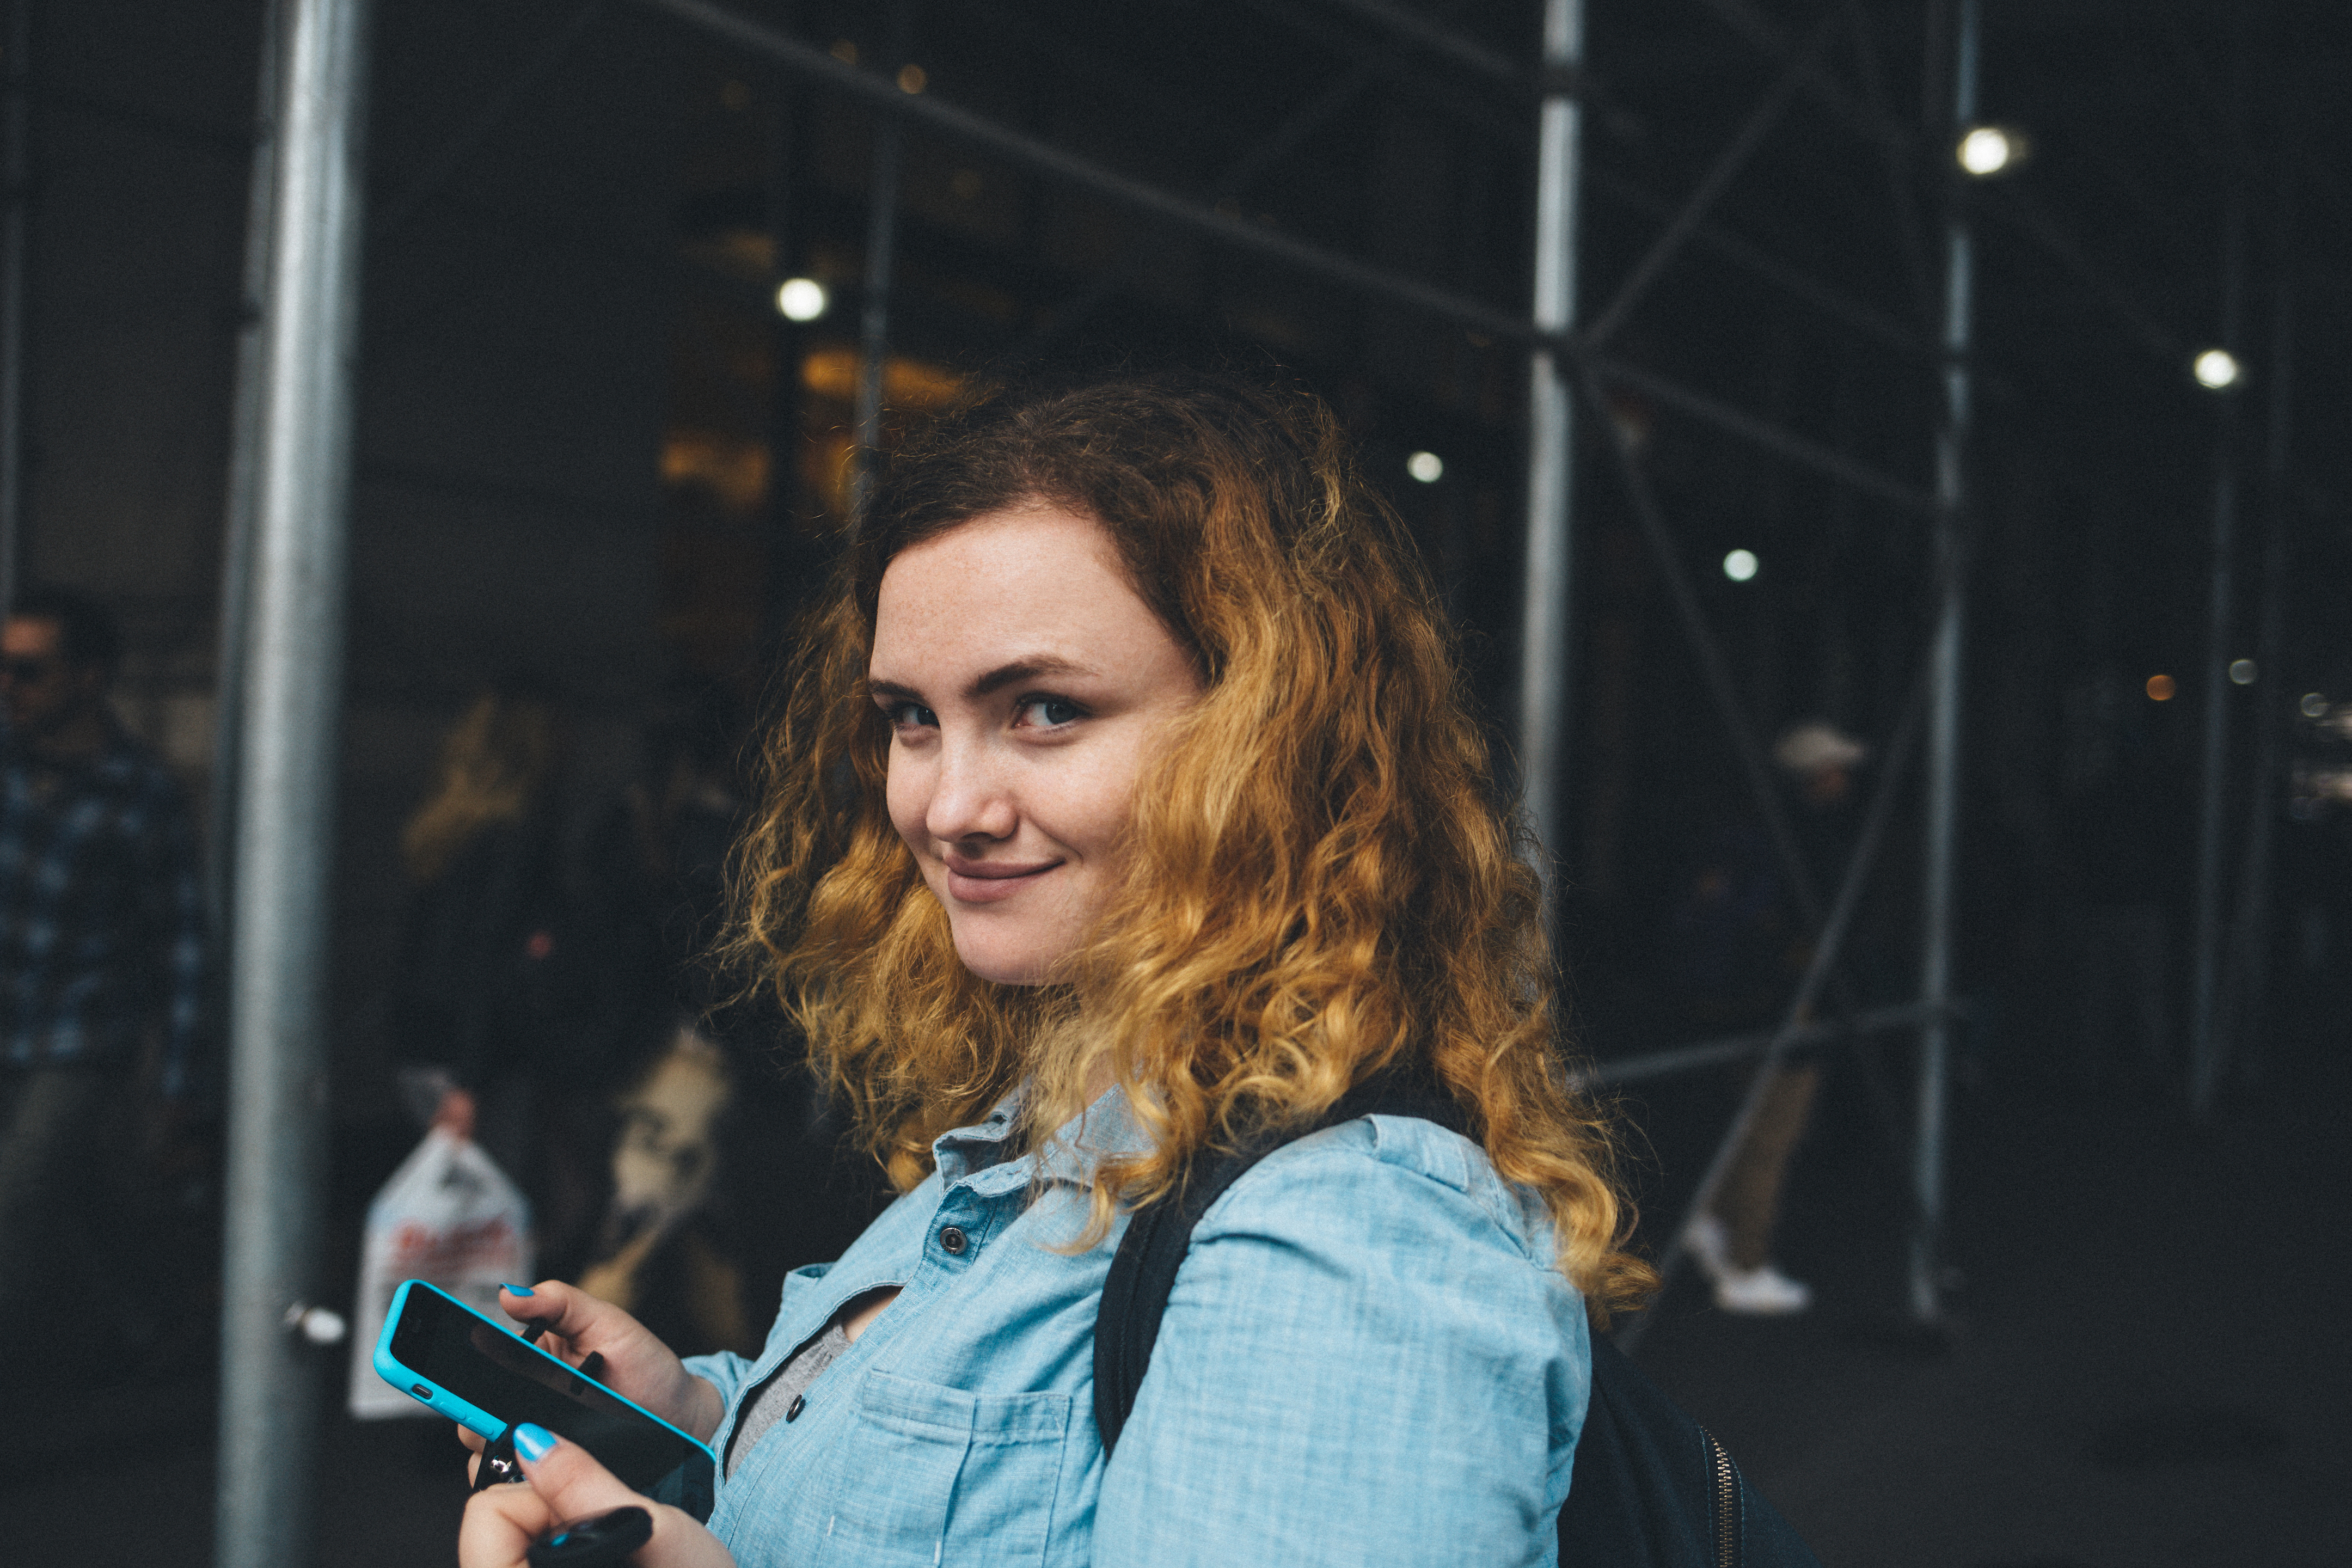
girl, hair, model, fashion, musician, lady, performance, singing, beauty, singer songwriter